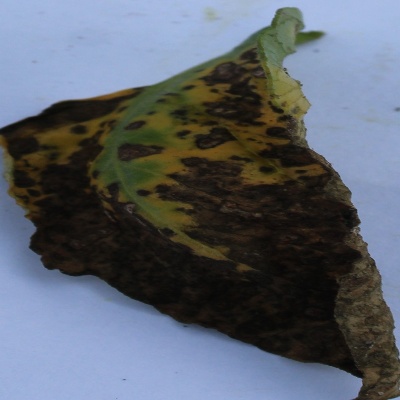
Crop: Tomato
Condition: leaf blight